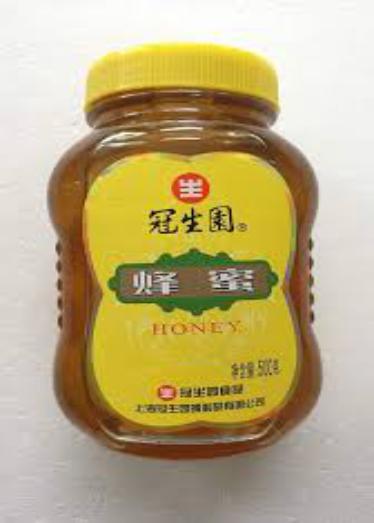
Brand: GuanShengYuan
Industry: Food